South Berwick Village Historic District

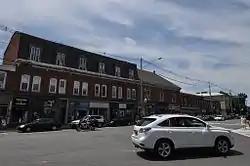
Main Street in the village center

The South Berwick Village Historic District encompasses the historic village center of South Berwick, Maine. First settled in the 1640s, the village developed along a major route between Boston, Massachusetts and Portland, Maine in the early 19th century. The village has about 150 years of architecture reflective of this history, and was listed on the National Register of Historic Places in 2010.